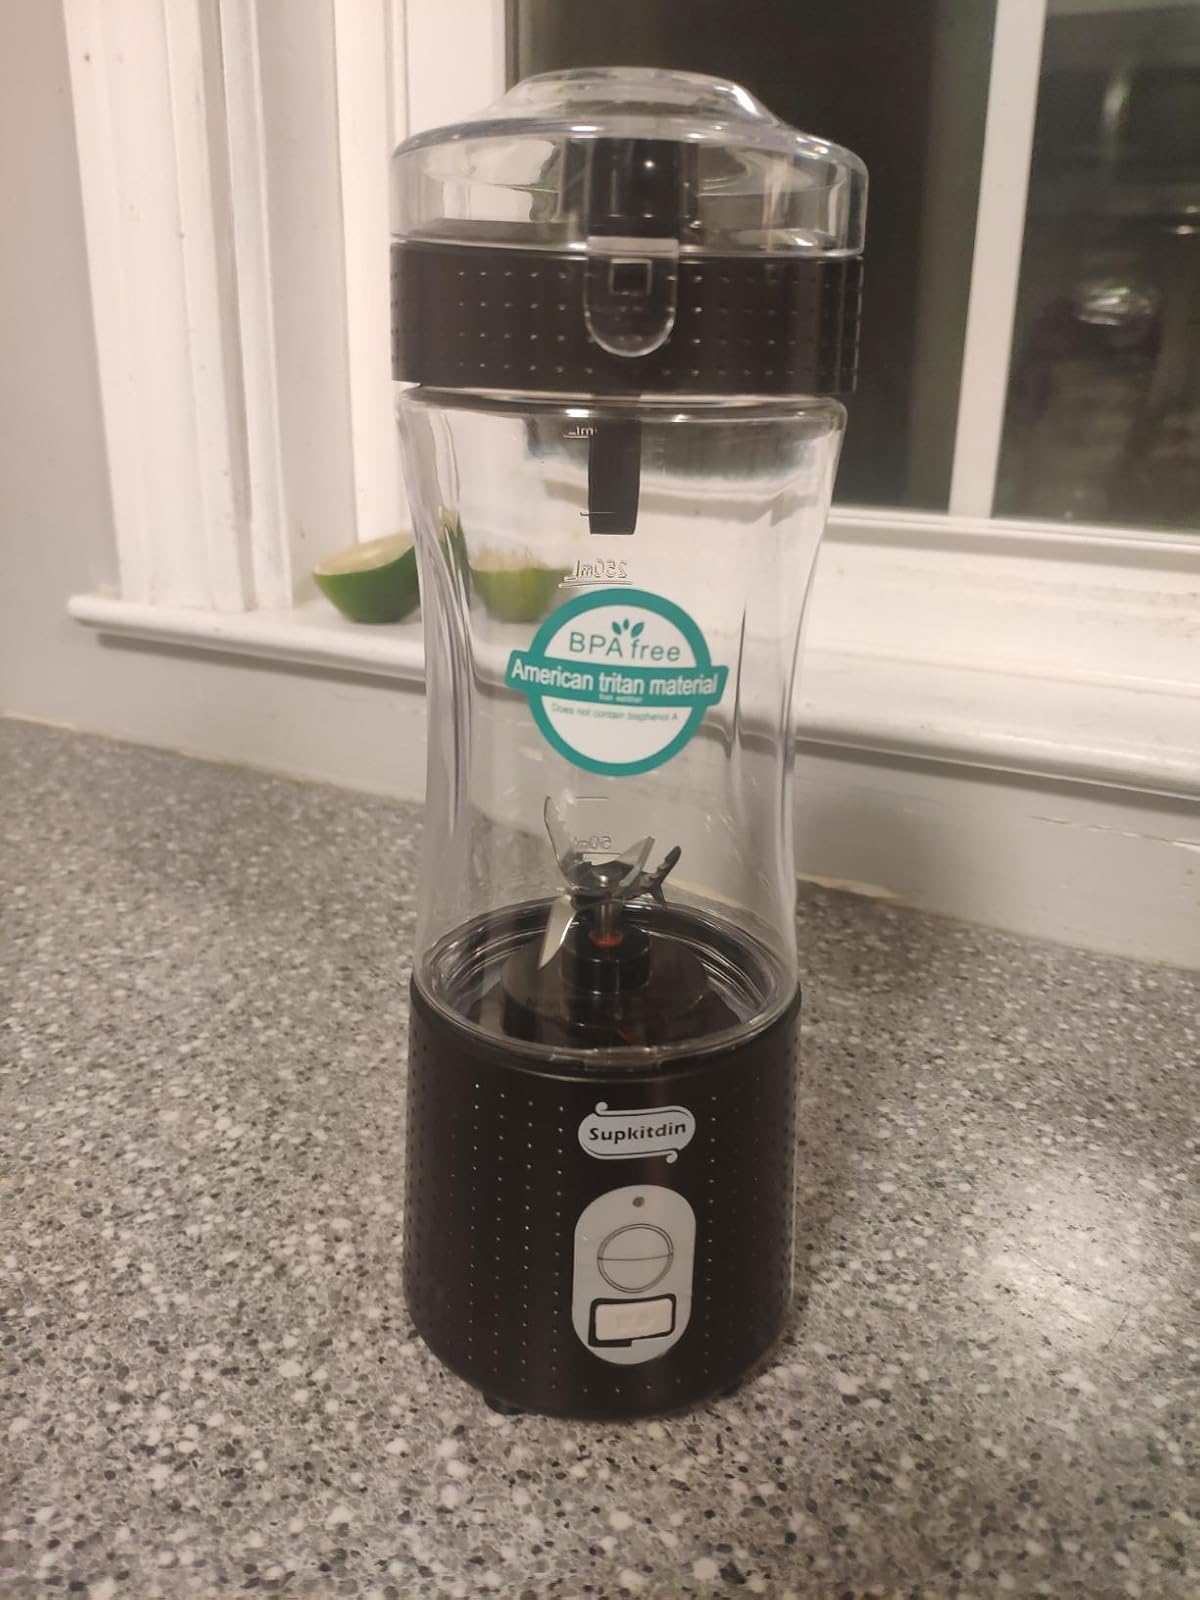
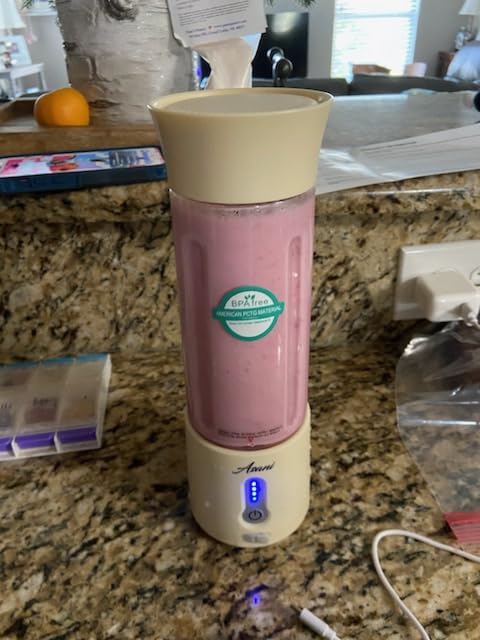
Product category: items_blender
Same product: no